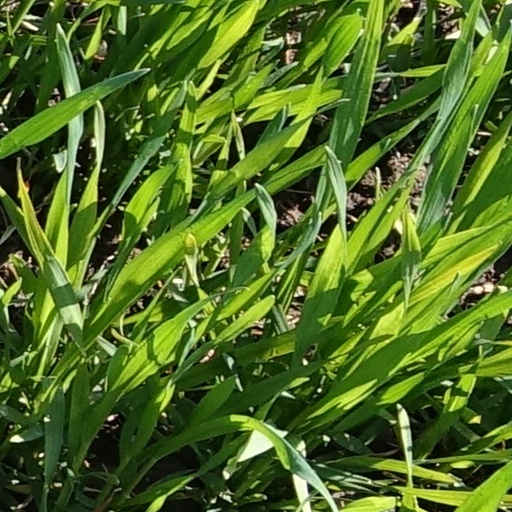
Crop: wheat